London Paddington station

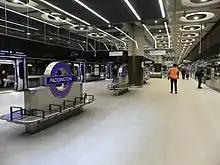
A wide island platform, with glass platform edge doors at either side. There are purple roundels labelled Paddington and benches in the centre. The ceiling is concrete with large circular light fixtures.

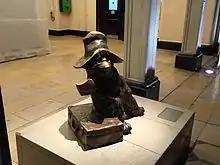
The statue of Paddington Bear

As part of the Crossrail project, a new underground station was constructed on the site of the former taxi rank in Departures Road. The platforms opened with the launch of the Elizabeth line on 24 May 2022.